Jalpa de Méndez Municipality

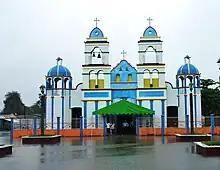
Facade of the church in Ayapa

The municipality of Jalpa de Méndez makes up part of the Grijalva River region of the state and the Chontalpa sub-region. It borders the municipalities of Paraíso, Centla, Cunduacán, Nacajuca and Comalcalco. There are 64 active communities in the municipality, with a population of 83,356 in 2010, up from 72,969 in 2005, with a count of 19,630 residences in 2010. It is considered to be one of the Chontal Maya areas of the state of Tabasco, but only 396 people speak an indigenous language, and about half of those speak Zapotec.